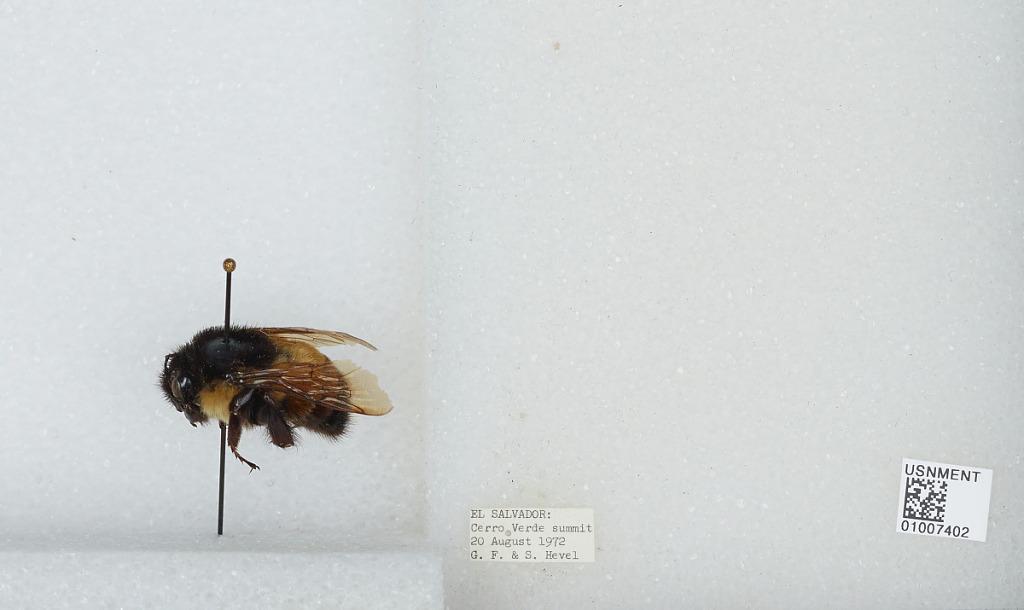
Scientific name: Bombus (Pyrobombus) ephippiatus (Say)
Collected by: G. Hevel & S. Hevel
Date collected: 1972-8-20
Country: El Salvador
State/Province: Usulután
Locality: Cerro Verde summit
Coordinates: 13.8272, -89.6233